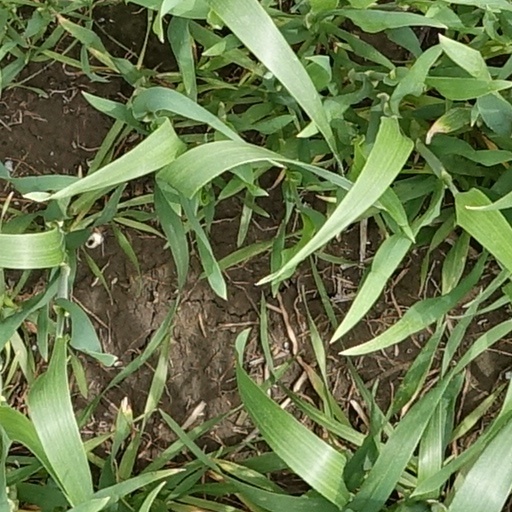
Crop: wheat